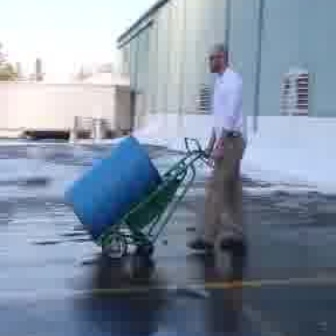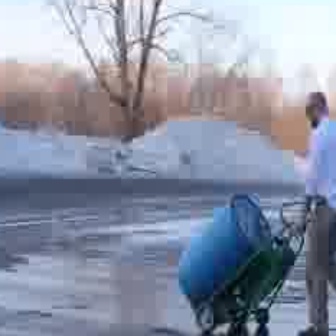
  Please identify the target specified by the bounding box [91,132,215,256] in the first image and locate it in the second image. Return the coordinates in [x_min,y_min,x_max,y_max] format.
Answer: [190,198,325,333]